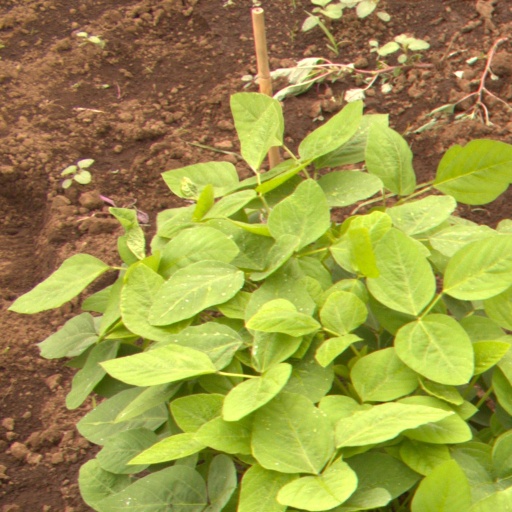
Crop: soybean